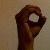
The image shows a hand gesture representing the letter 'O' in Indian Sign Language.